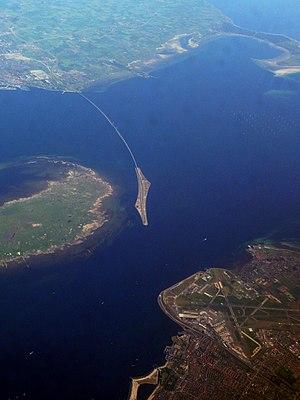
Le pont de l'Øresund, avec son prolongement par une île puis un tunnel, relie les villes de Malmö en Suède et de Copenhague au Danemark. Ce pont est à deux niveaux : sur la partie supérieure se trouve l'autoroute E20, et sur la partie inférieure la ligne ferroviaire Copenhague-Malmö. Le nom officiel de l'ensemble, Øresundsbron, est un compromis entre les orthographes danoises et suédoises : Øresund ou Öresund est le nom du détroit entre la Suède et le Danemark, et broen ou bron signifie « le pont ».